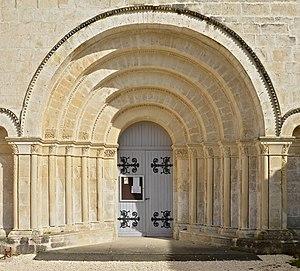
Portail de l'église de Thénac, Charente-Maritime, France.
Thénac est une commune du sud-ouest de la France, située dans le département de la Charente-Maritime.